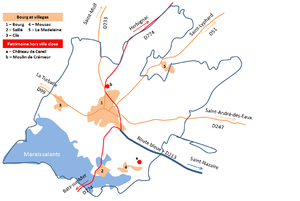
Guérande est une commune de l'ouest de la France, située dans le département de la Loire-Atlantique en Bretagne historique et appartenant à la région des Pays de la Loire. Sa partie urbaine occupe le sommet d'un coteau qui domine un territoire presque entièrement entouré d'eau, salée ou douce, dénommé presqu'île guérandaise. L'histoire de la commune elle-même est fortement marquée par la présence de marais salants qui ont fait sa richesse.